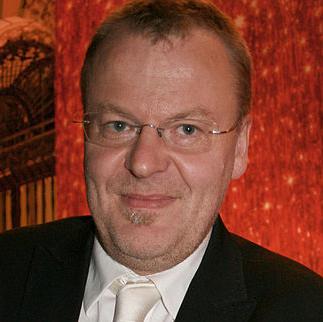
Age: 46